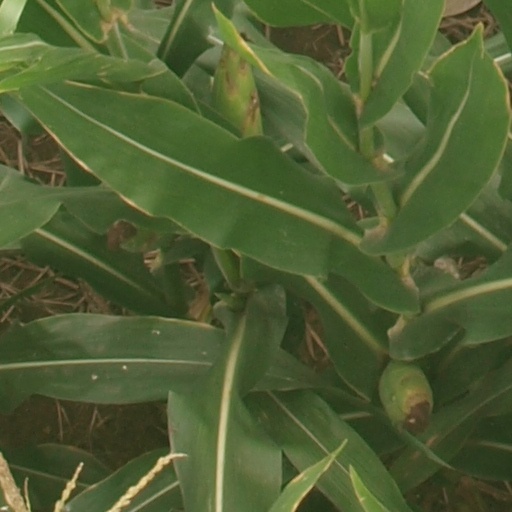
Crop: maize; corn